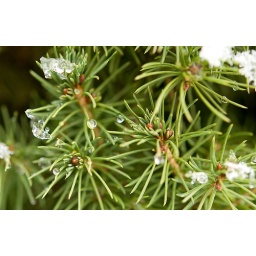
The tree by our front door on a snowy day